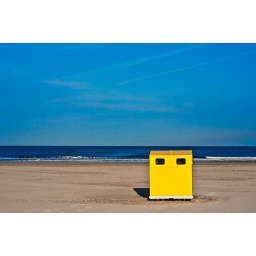
Yellow object on an empty beach against a blue sky.